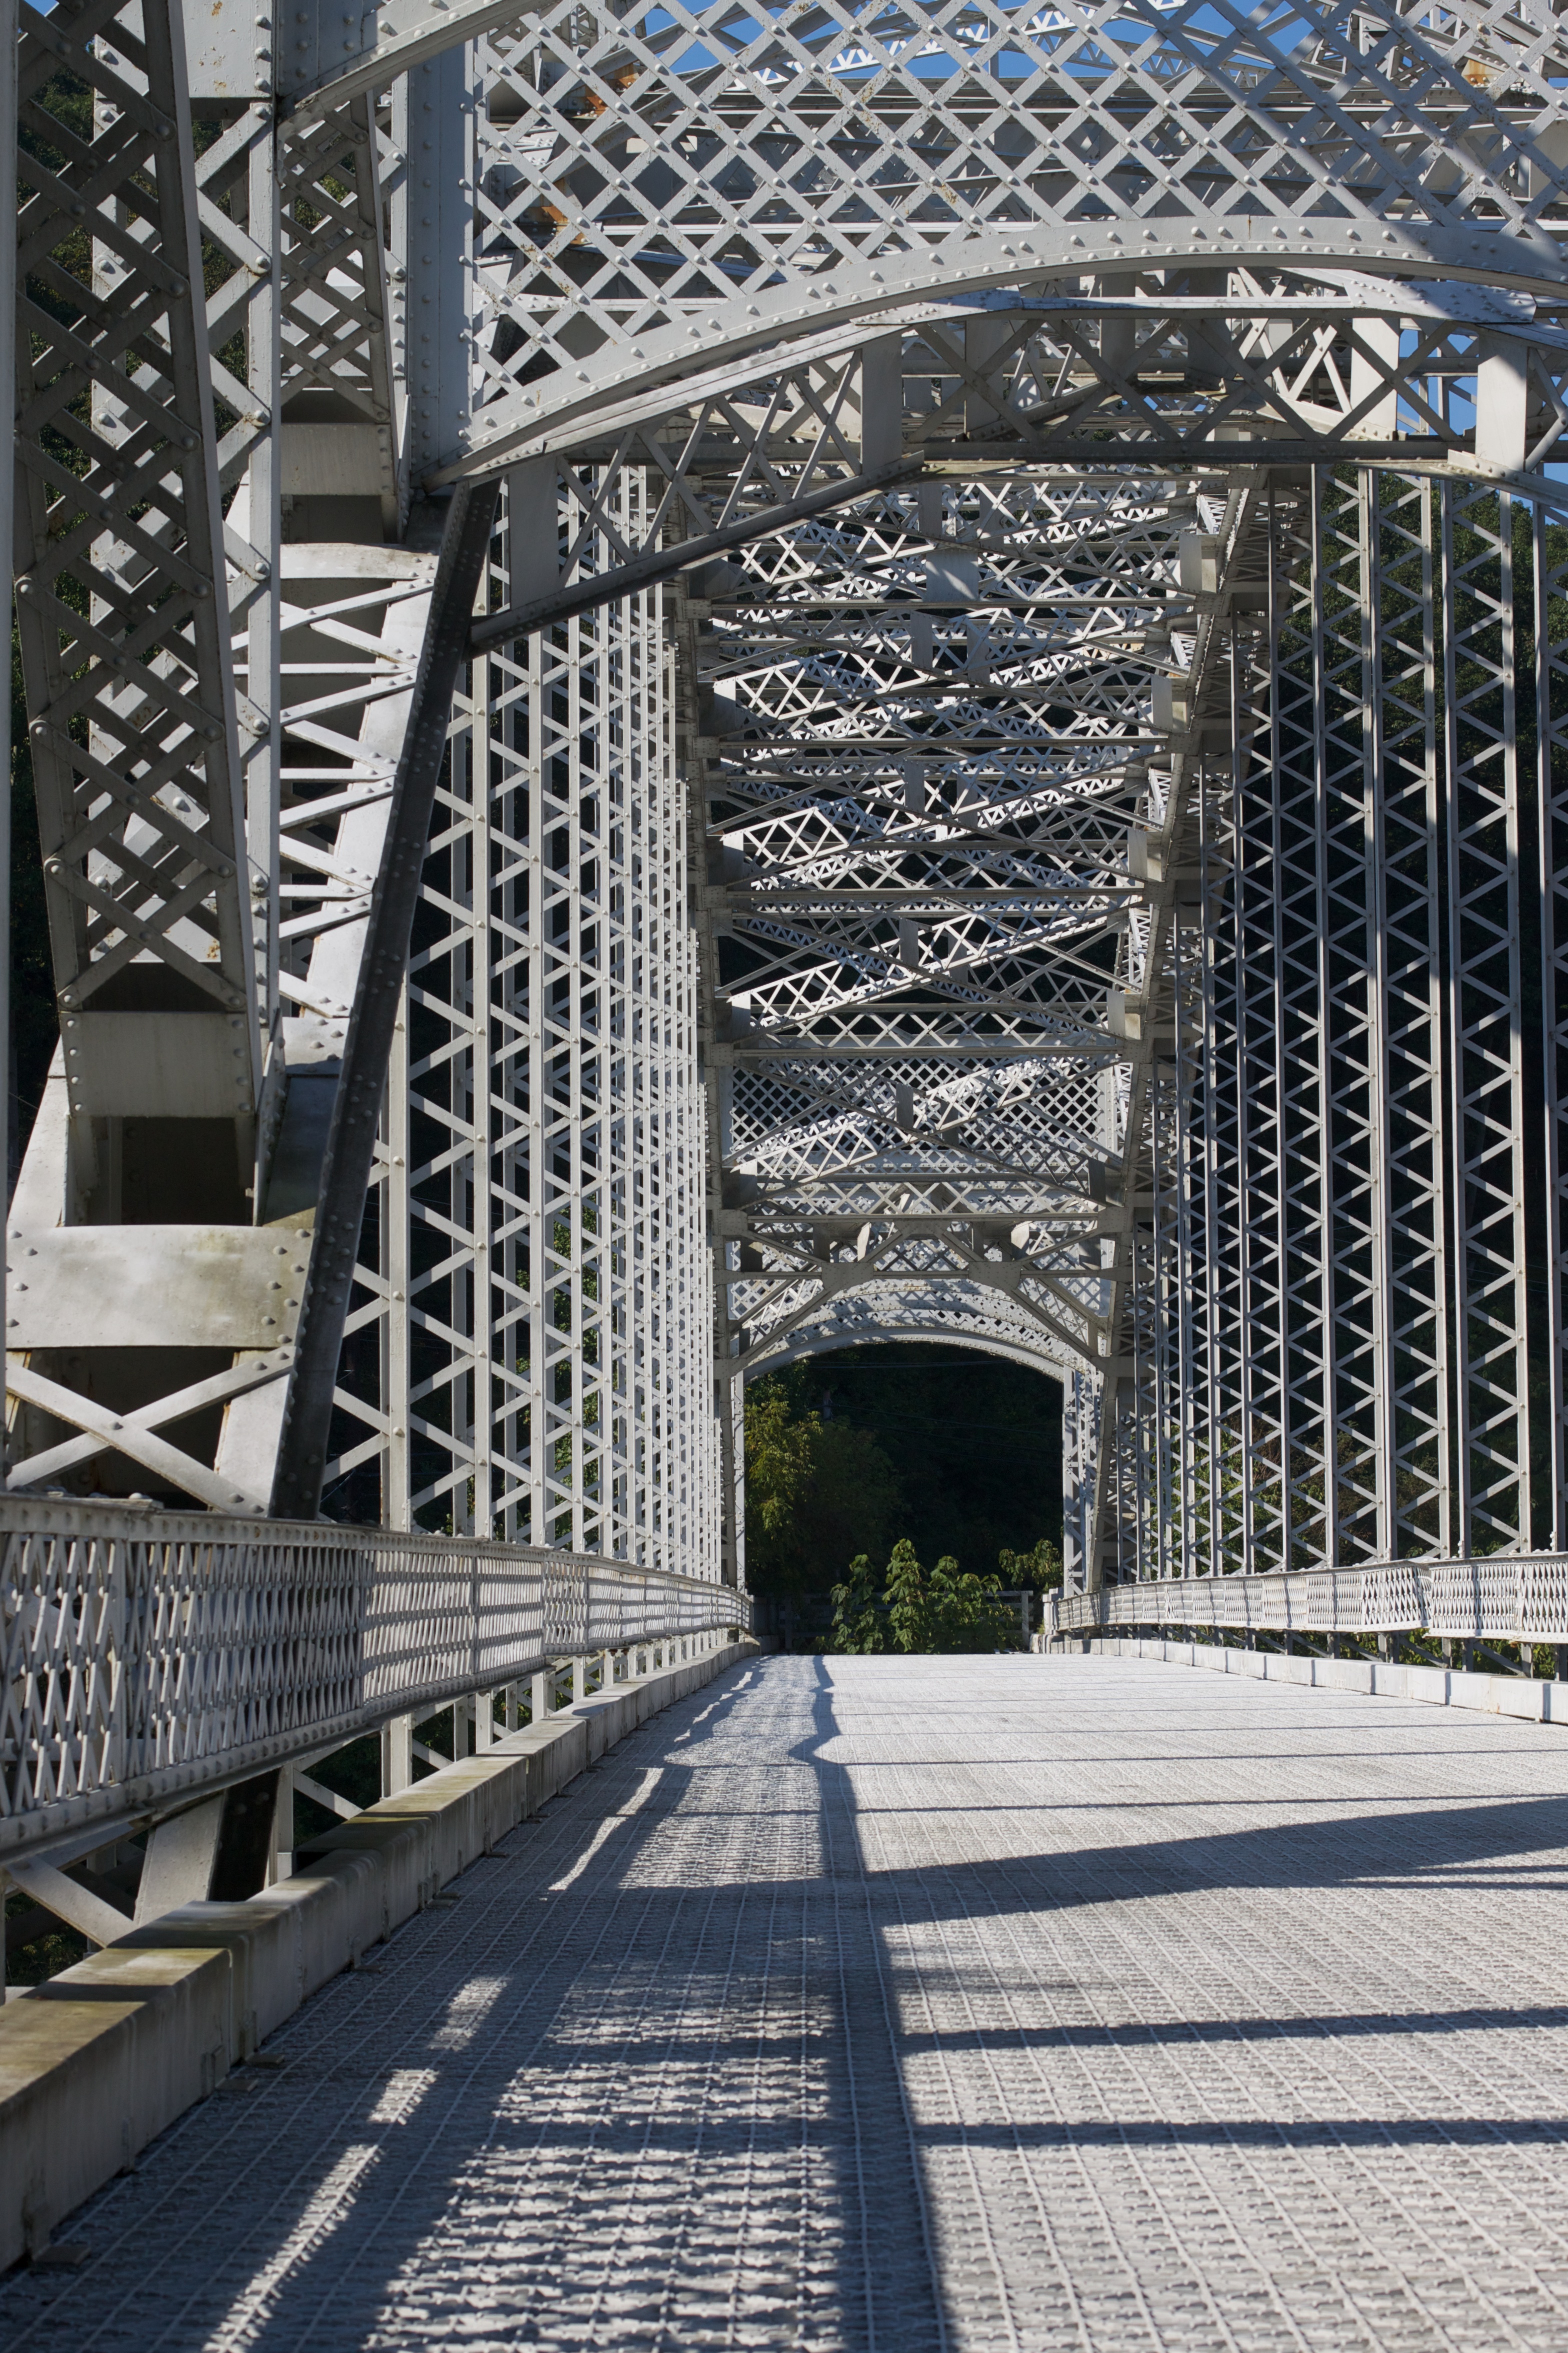
architecture, structure, bridge, skyscraper, downtown, arch, landmark, symmetry, odyssey, metropolis, urban area, metropolitan area